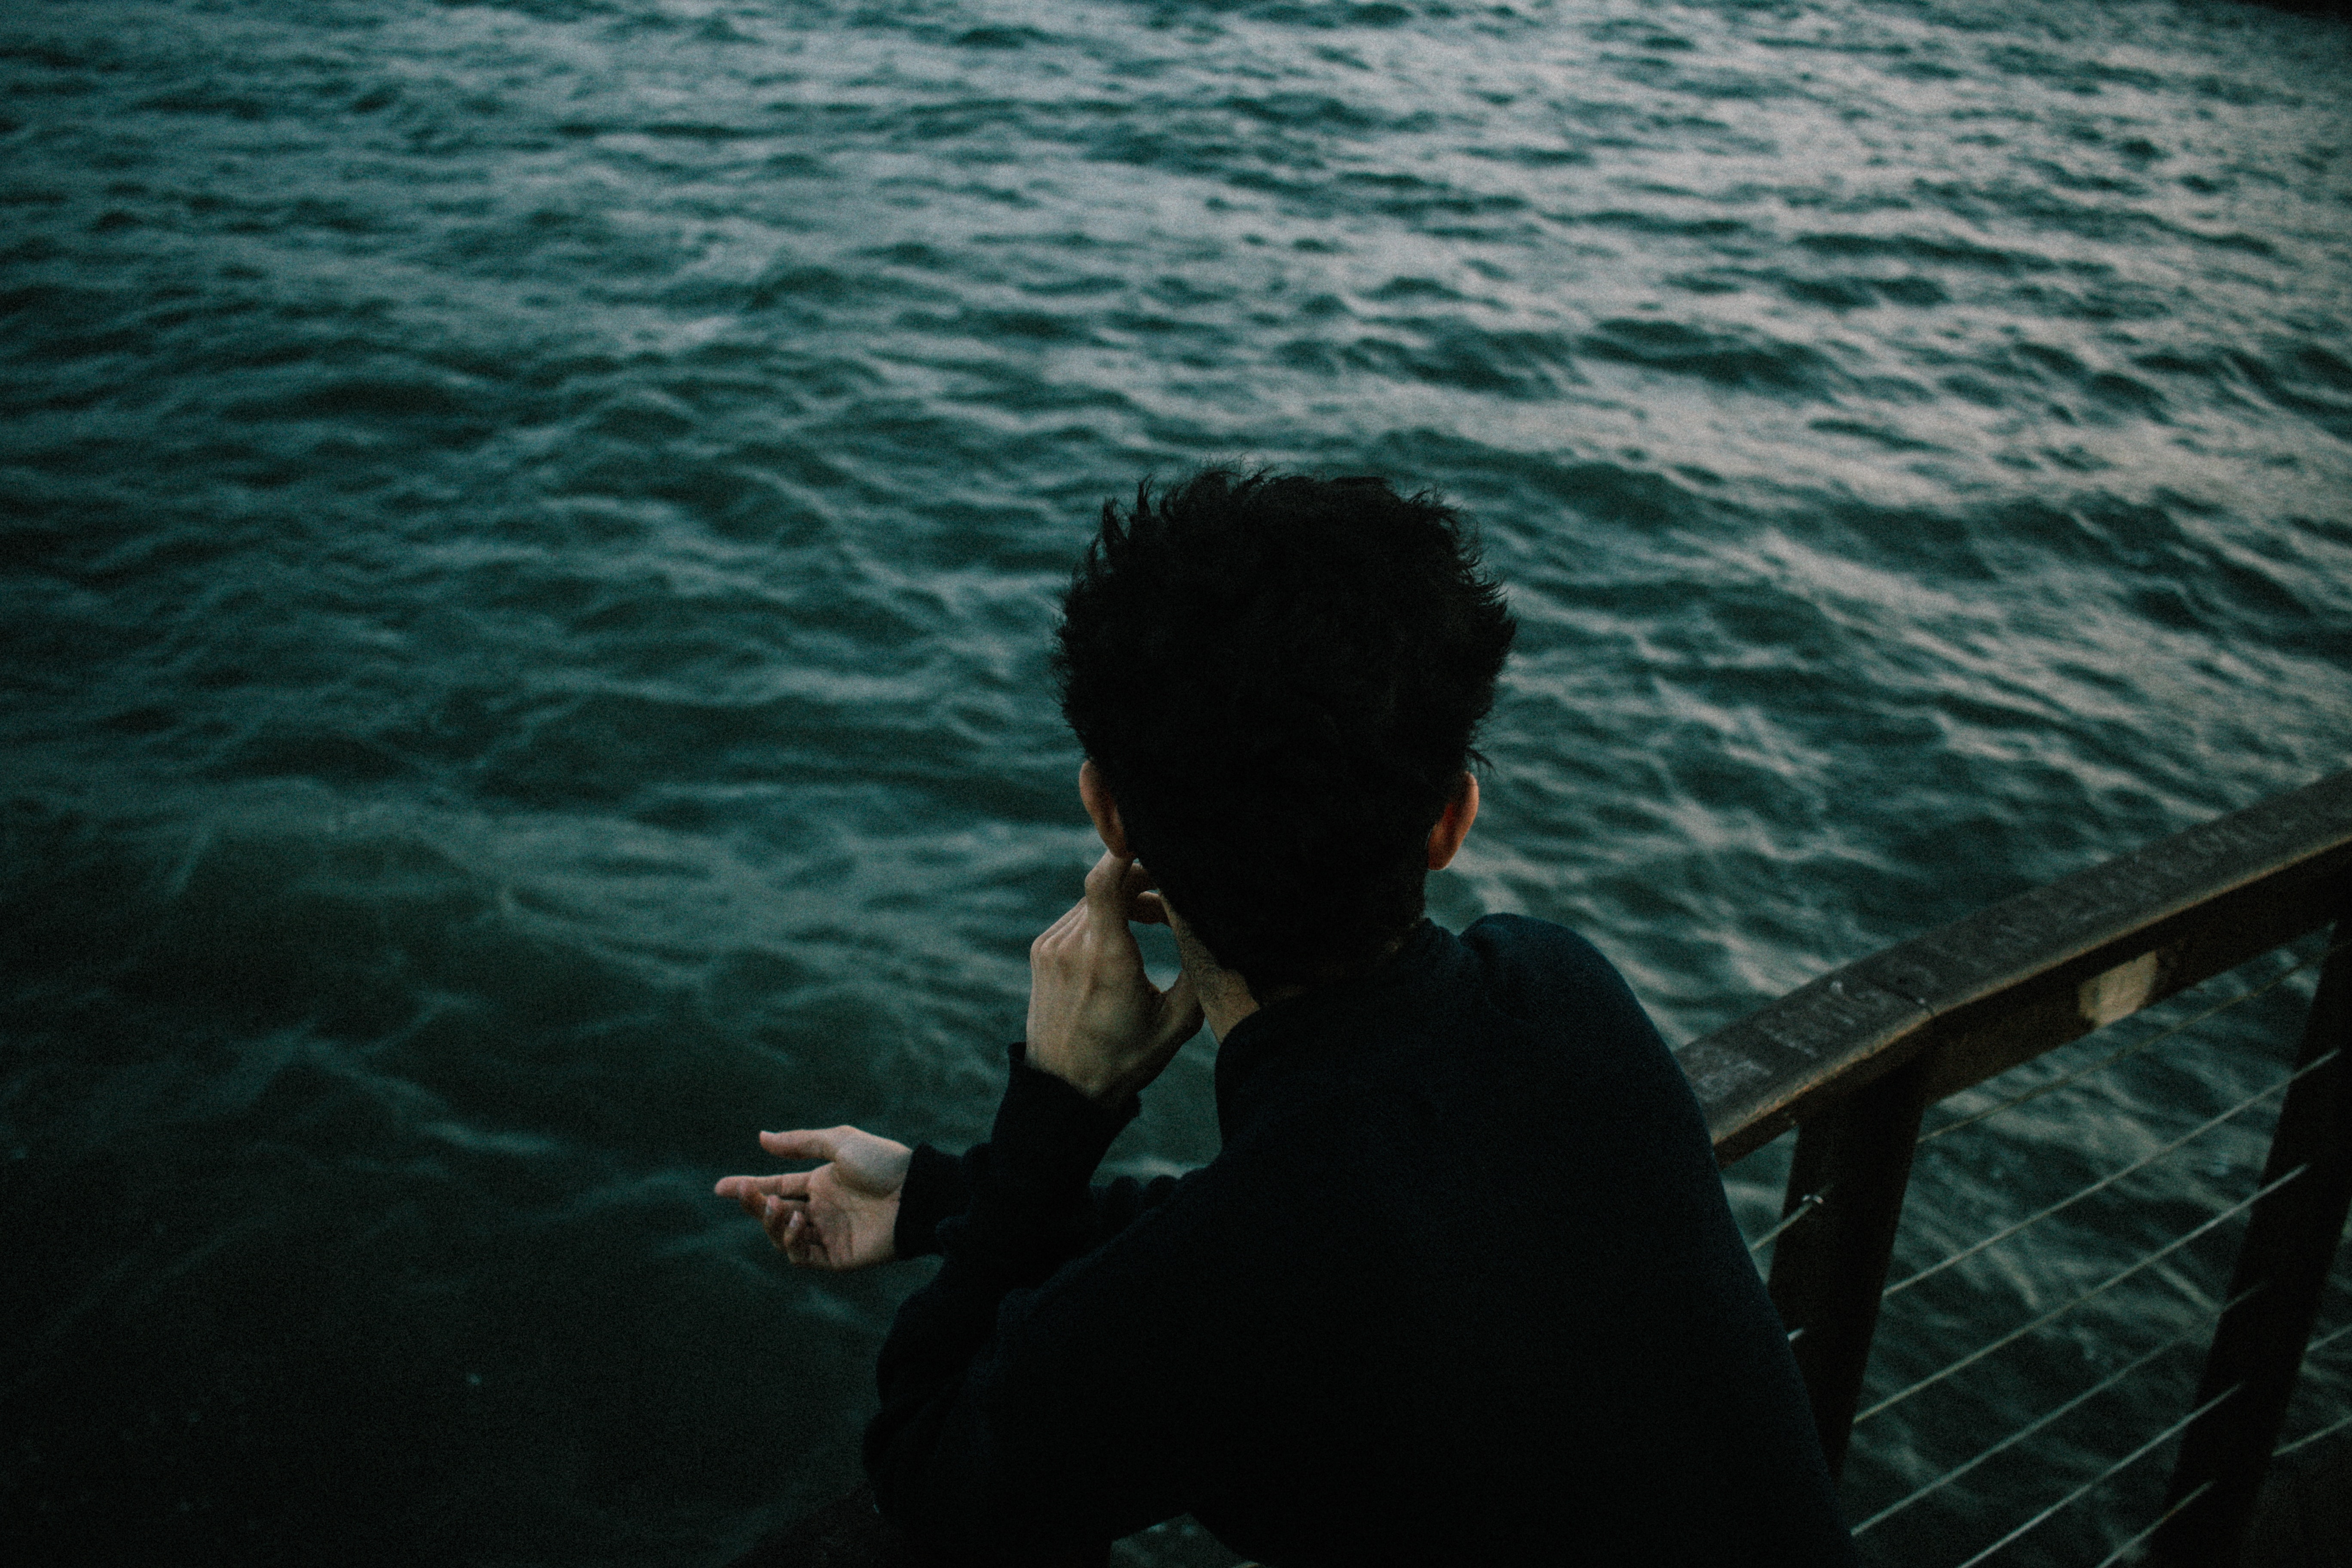
water, sea, ocean, sky, horizon, vacation, cloud, recreation, tourism